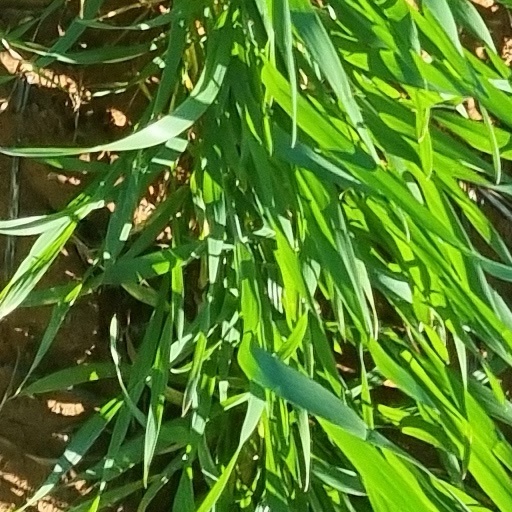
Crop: wheat